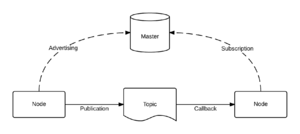
Schéma de fonctionnement de ROS
Robot Operating System, est un ensemble d'outils informatiques open source permettant de développer des logiciels pour la robotique. À l'origine, il est développé en 2007 par la société américaine Willow Garage, pour son robot PR2. Son développement est aujourd'hui mené par l'Open Robotics. ROS est officiellement supporté par plus de 75 robots.